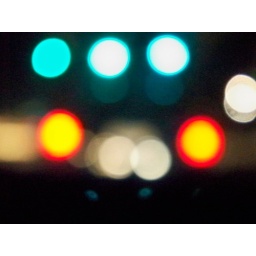
The car in front of us and the green light